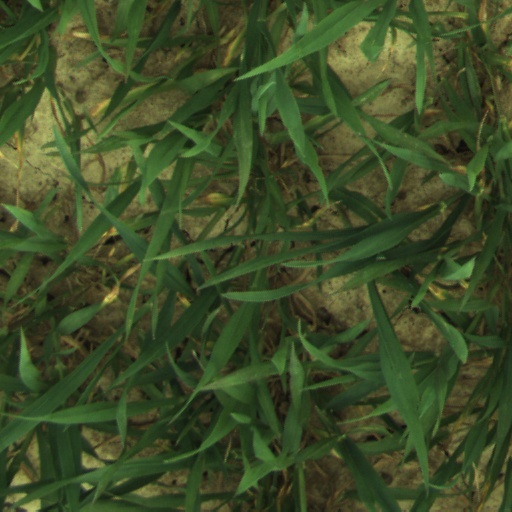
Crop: wheat